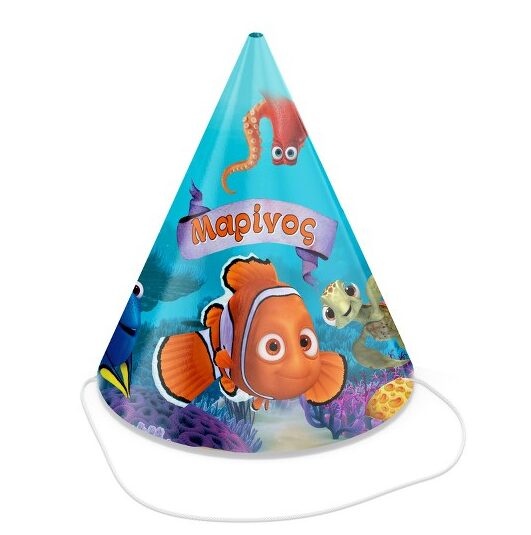
Καπελάκια πάρτυ Nemo (4 τεμ)
Brand: AngelsBalloonsAndGifts
Category: Arts & Entertainment > Party & Celebration > Party Supplies > Party Hats